Ramesseum king list

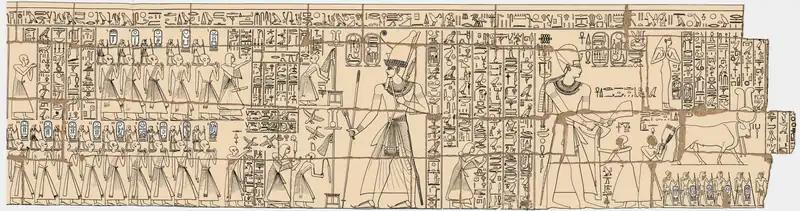
Drawing of the Ramesseum King list of Ramesses II

The scene is divided in two parts, one with 14 statues of the ancestral kings being carried in a procession on the left side. The second part is a procession led by six kings, but only the name of five remain.